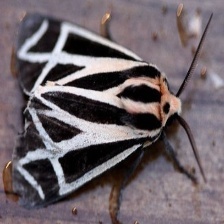
Species: BANDED TIGER MOTH